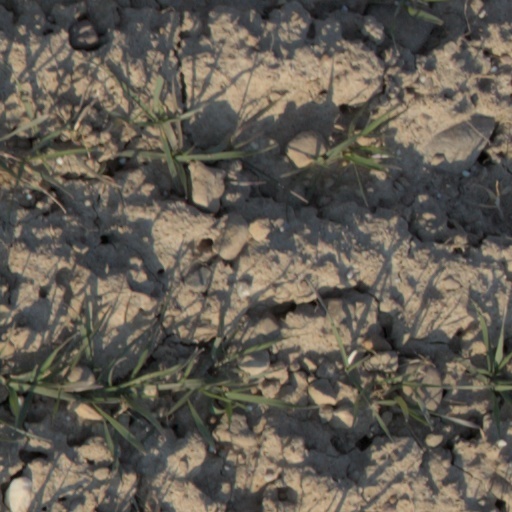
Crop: wheat